Peter Kaufmann-Bohren

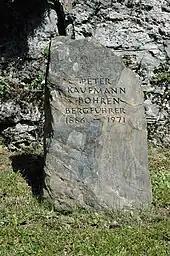
Peter Kaufmann-Bohren gravestone in the Grindelwald church cemetery.

Cromwell and Kaufmann climbed Howser Peak (3082 m/10,112 ft) on August 8 and found a cairn left by Captain MacCarthy and Conrad Kain 14 years earlier.